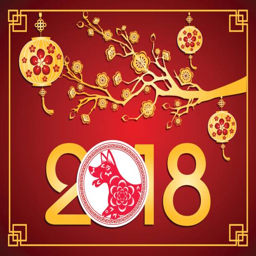
happy year of the dog .